Oyster Bay History Walk

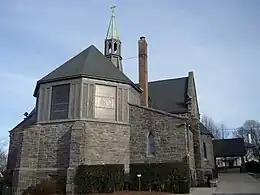
St. Dominic's Church and Chapel

This Gothic style granite building was first dedicated on Thanksgiving Day in 1897. The original porte cochere provides a covered entrance to the chapel, and once inside one can listen to the original pipe organ. It is one of only three of its kind in the United States, an American-made Hook and Hastings Opus tracker organ, built in 1901. St. Dominic’s Roman Catholic Church has expanded greatly. In 1922 they established a grammar school, and in 1928, a high school. In 1968 they broke ground on a large contemporary church building, located across the street from this one. Today St. Dominic’s six acre campus has eleven buildings.